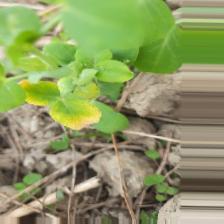
Label: Ascochyta blight